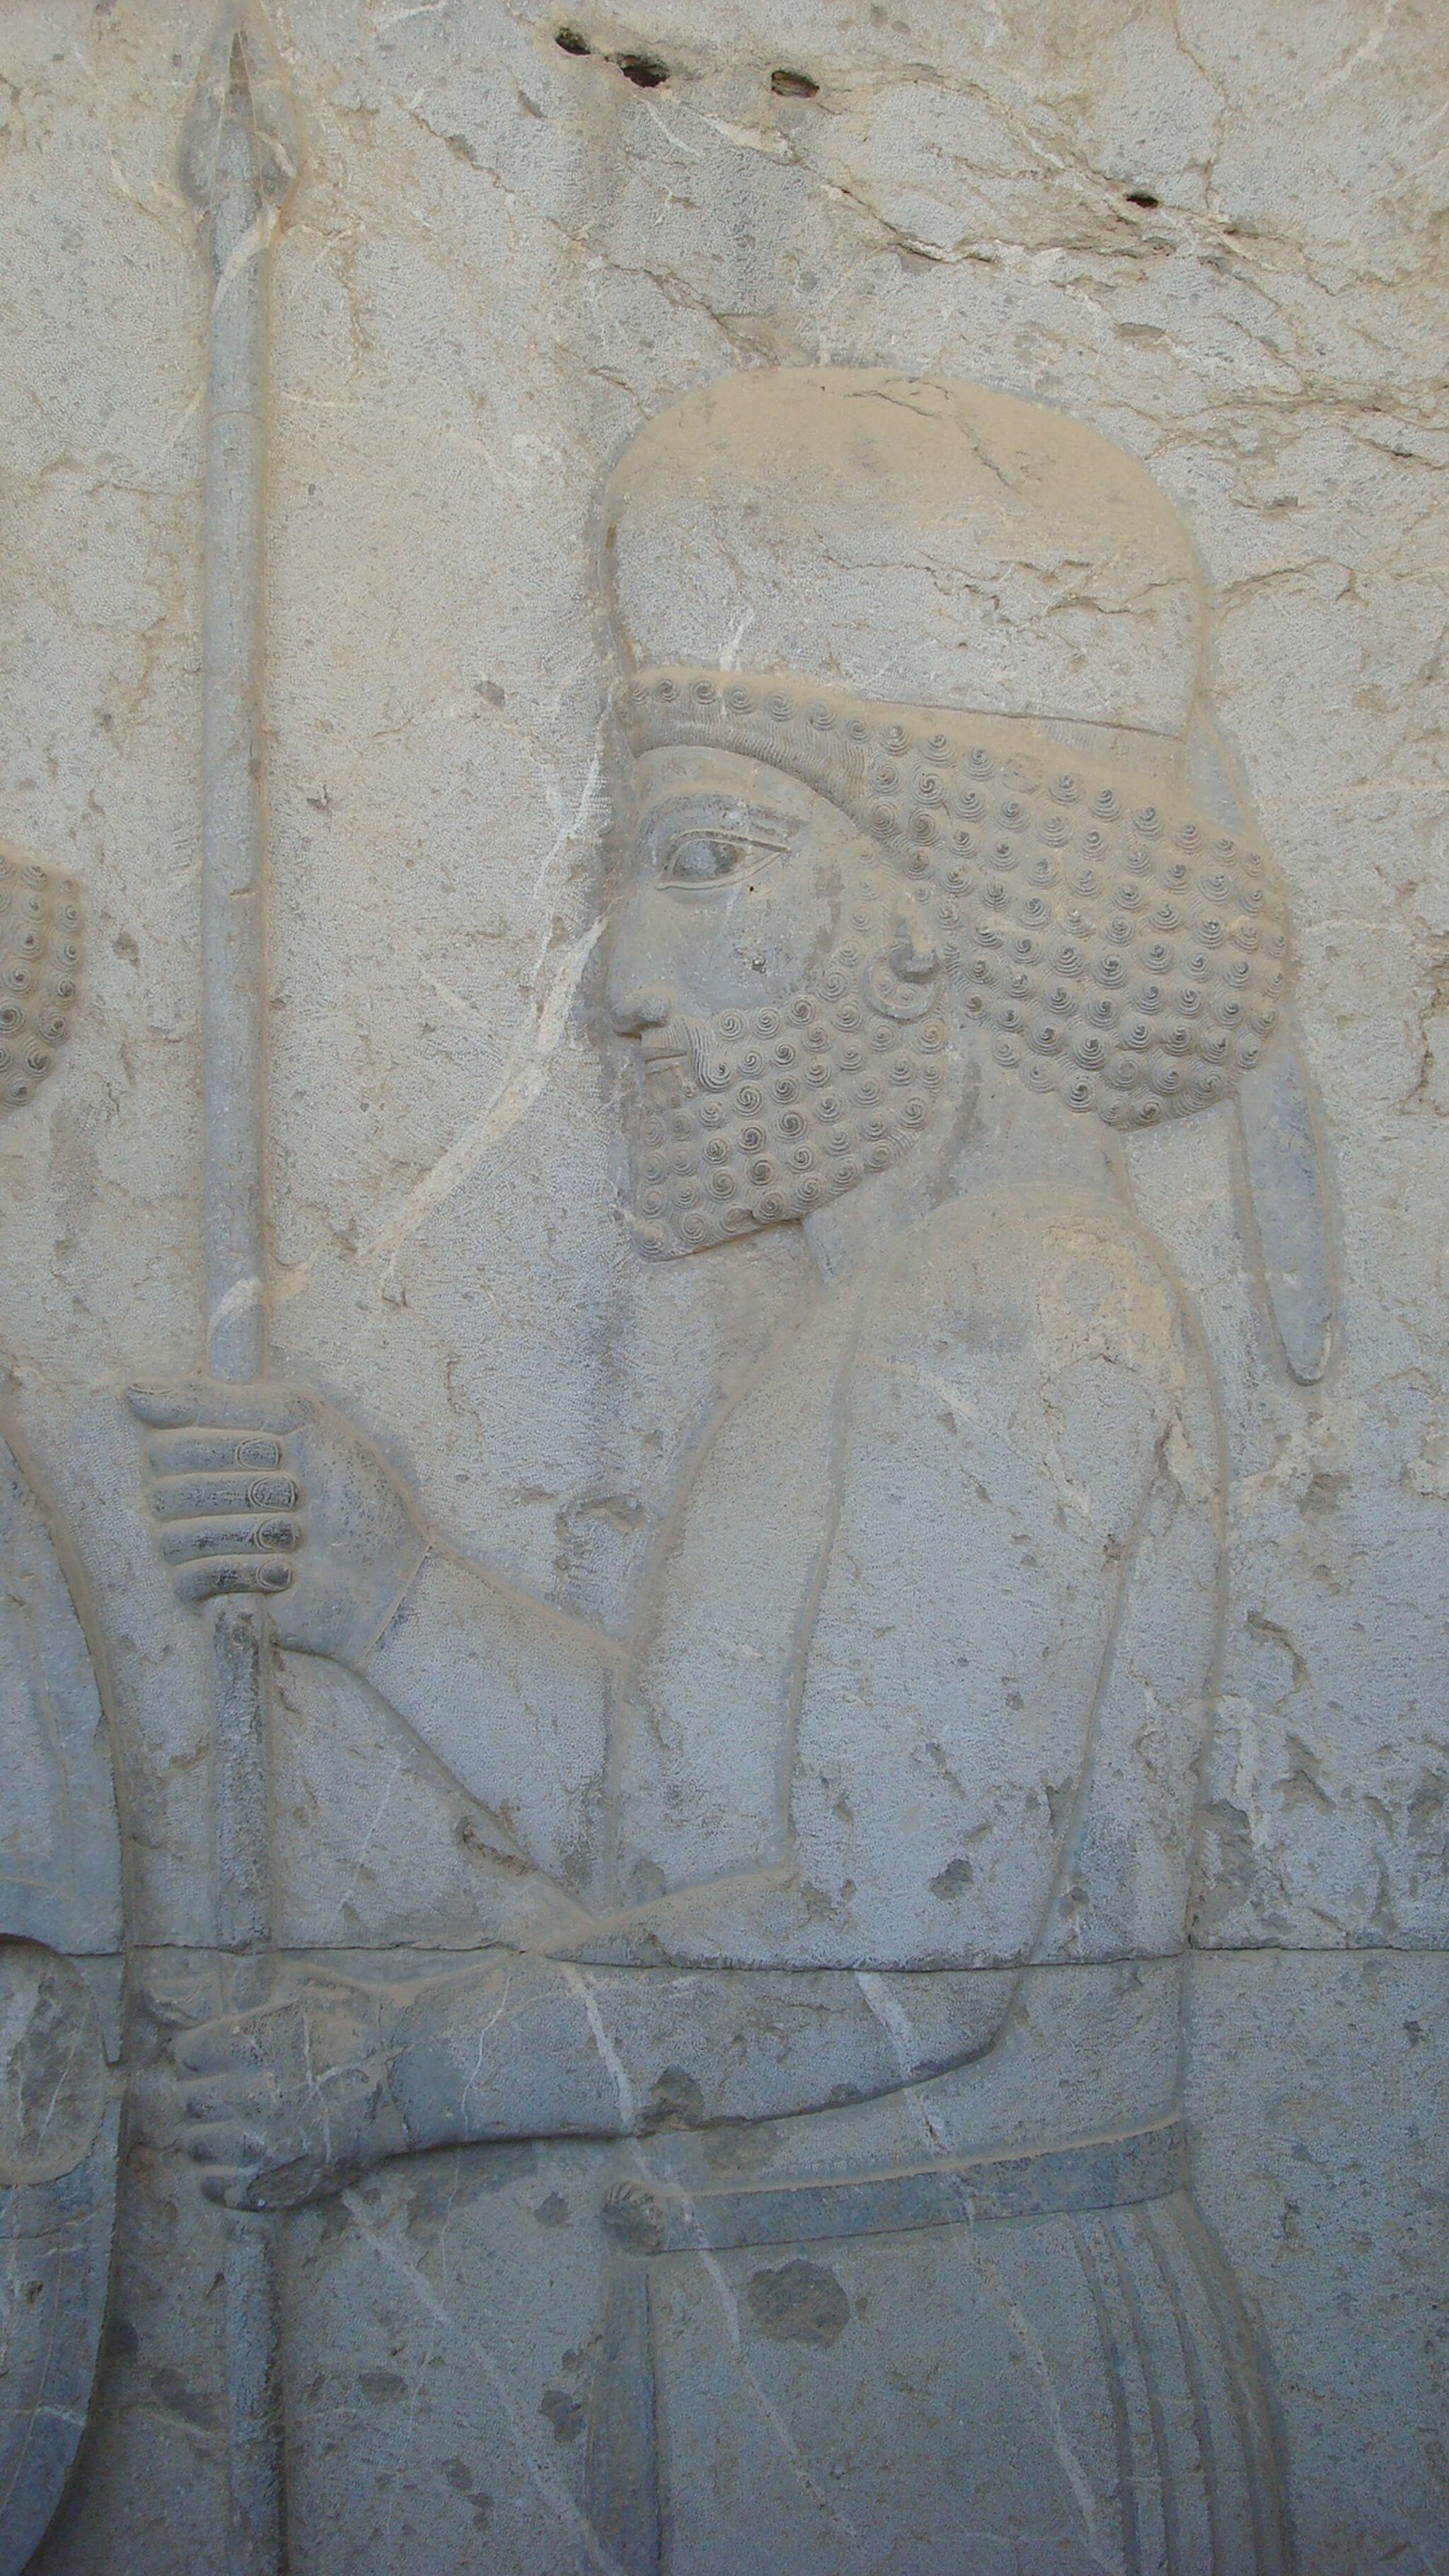
Title: Persepolis21
Description: persepolis
Categories: GFDL, Taken with Sony DSC-W90, License migration redundant, Self-published work, Files with coordinates missing SDC location of creation, Reliefs of Achaemenid warriors in Persepolis, 2010 in Persepolis